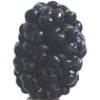
Label: Mulberry 1